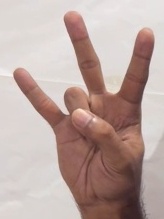
ASL sign: 7